Jamil Jalibi

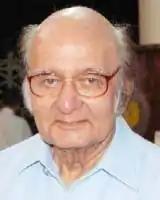
Jameel Jalibi

Jameel Jalibi (12 June 1929 – 18 April 2019) was a noted linguist, critic, writer, and scholar of Urdu literature and linguistics from Pakistan. He also was vice-chancellor at the University of Karachi.